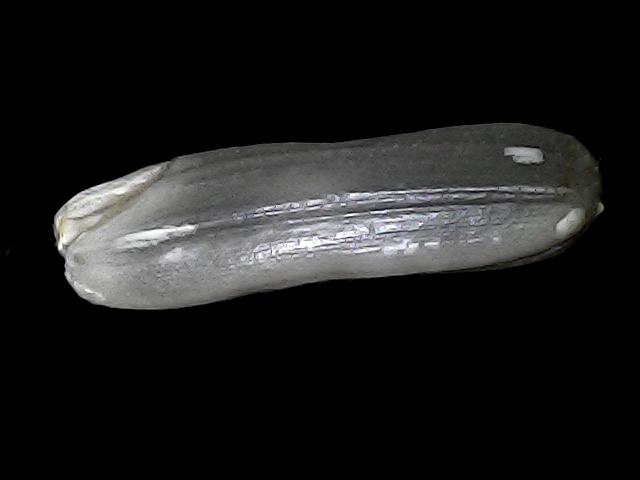
Rice variety: BRRI102